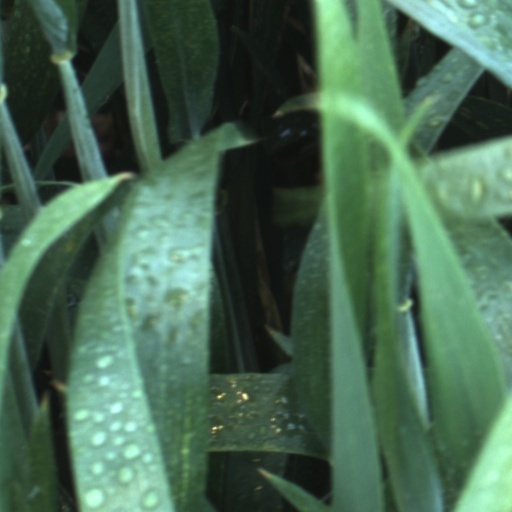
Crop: wheat